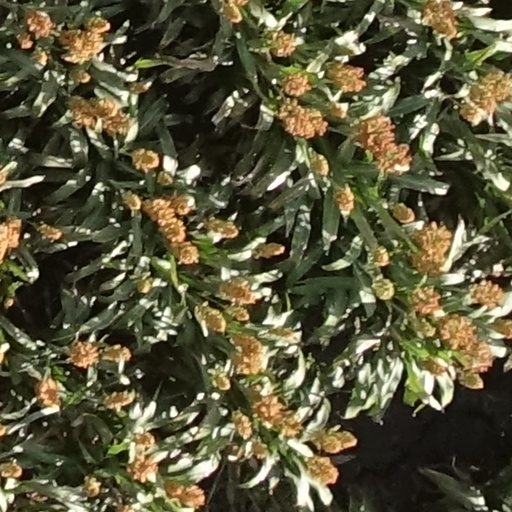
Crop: sorghum